Kharavela

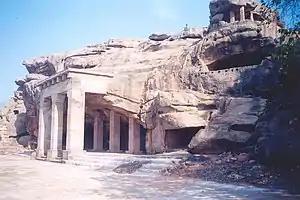
The Hathigumpha cave, one of the Udayagiri and Khandagiri Caves

Much of the available information about Kharavela comes from the undated, much damaged Hathigumpha inscription and several minor inscriptions found in the Udayagiri and Khandagiri Caves in present-day Odisha. The Hathigumpha inscription records Kharavela's life until his 38th year, including 13 years of his reign. The inscription is badly damaged; of its 17 lines, only four are completely legible, the rest partly lost and eroded by natural processes. It is open to "widely different" interpretations, giving rise to disputes and speculation by various scholars.